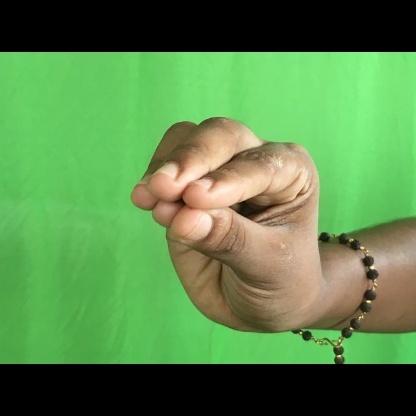
Mudra: Mukulam